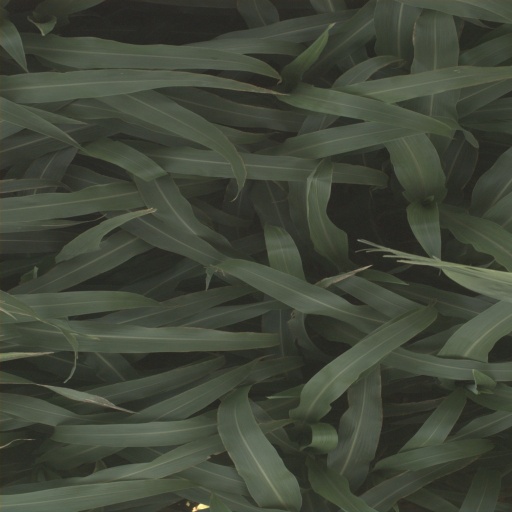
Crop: sorghum